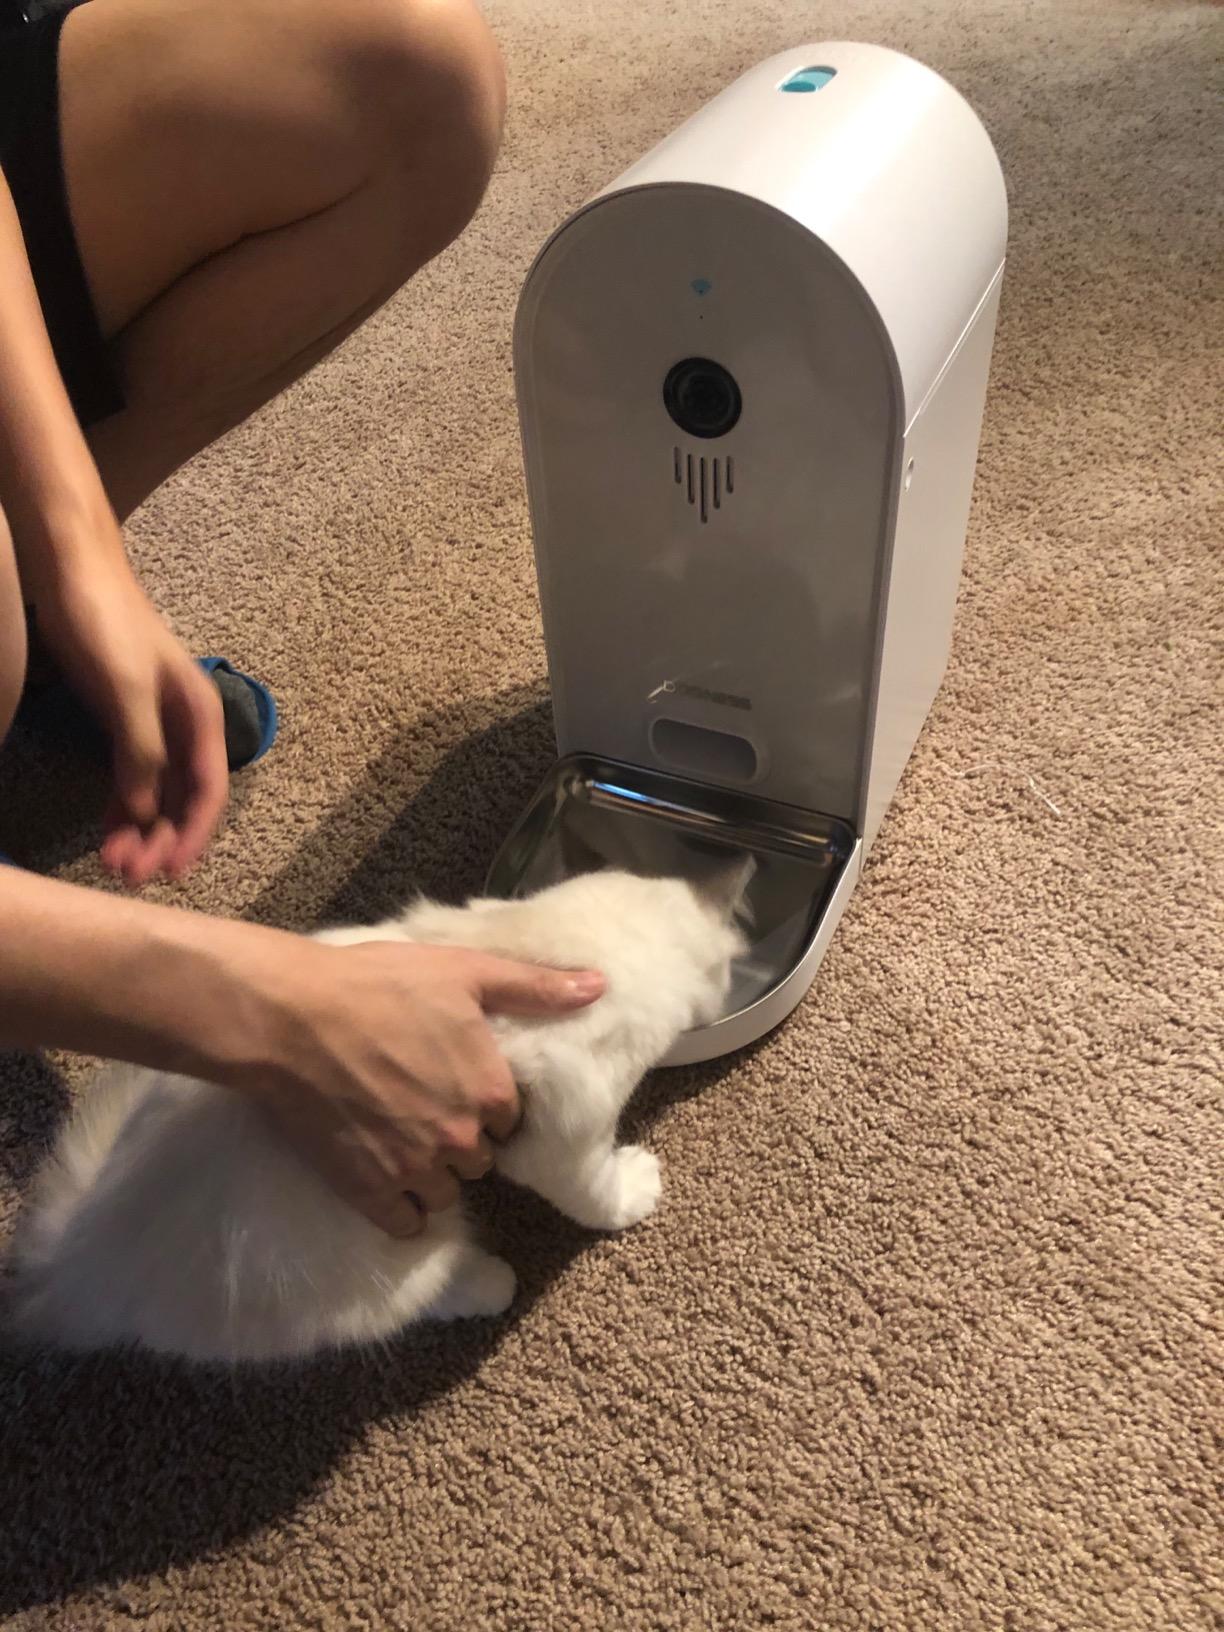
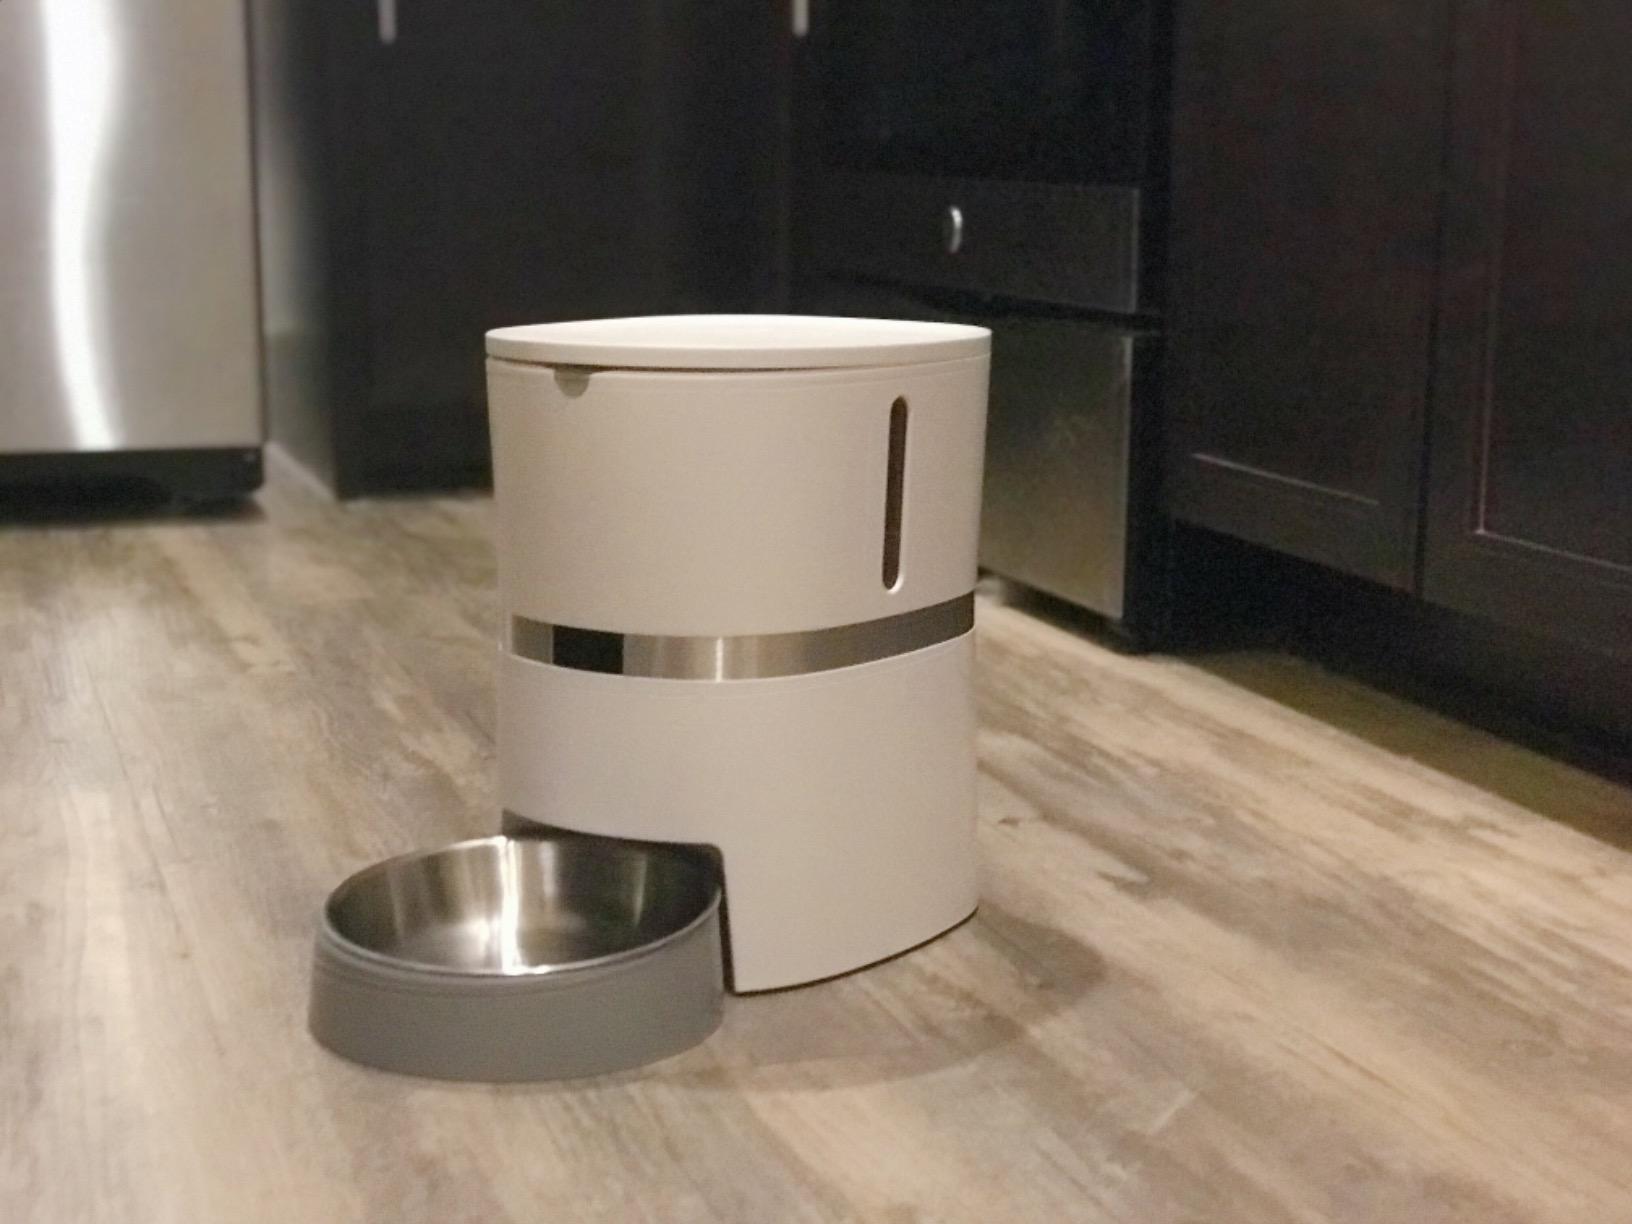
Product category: items_feeder
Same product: no